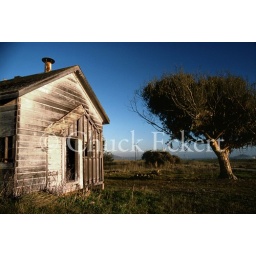
Migrantt farm shack in Davenport, California standing empty next to a wind swept tree